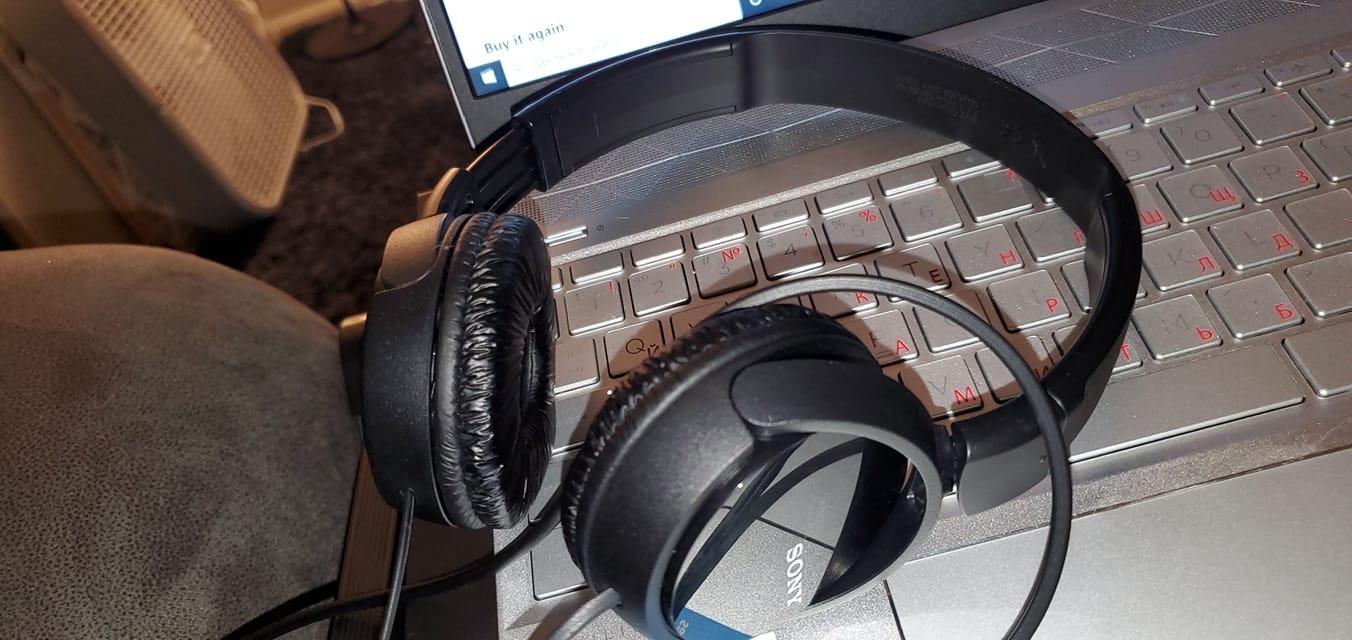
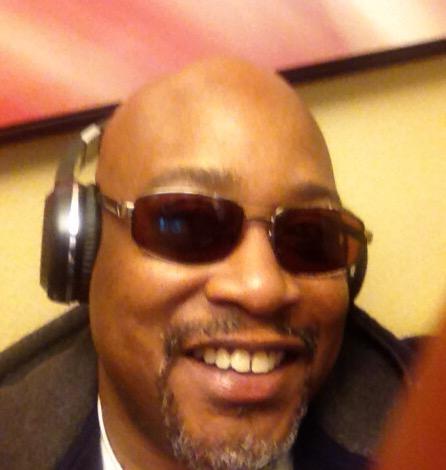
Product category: headphones
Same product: no